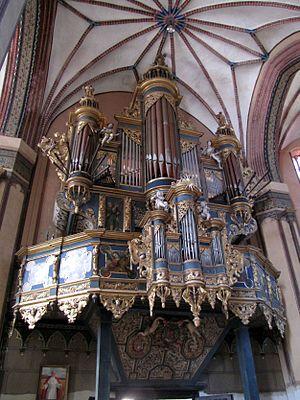
La basilique cathédrale de l'Assomption et de Saint-André est un édifice religieux catholique situé à Frombork, en Pologne. Construite de 1329 à 1388, elle est classée monument historique national, depuis le 16 septembre 1994 par le Conseil national du patrimoine de Pologne.